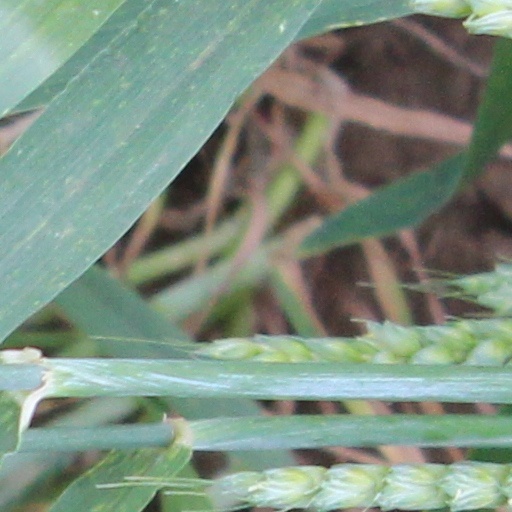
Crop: wheat